Nightcrawling

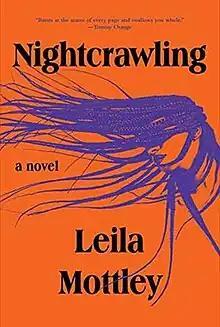
First edition cover of "Nightcrawling"

Nightcrawling is a 2022 novel by Leila Mottley. Along with other honors, the novel was longlisted for the 2022 Booker Prize, making Mottley the youngest author to have been nominated for the award.